Lauren Lazin

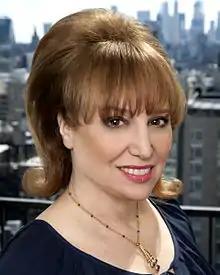
Lazin in 2016

Lauren Lazin is an American filmmaker whose documentaries have been nominated for the Emmys multiple times. She directed and produced the 2005 Oscar-nominated documentary film "".